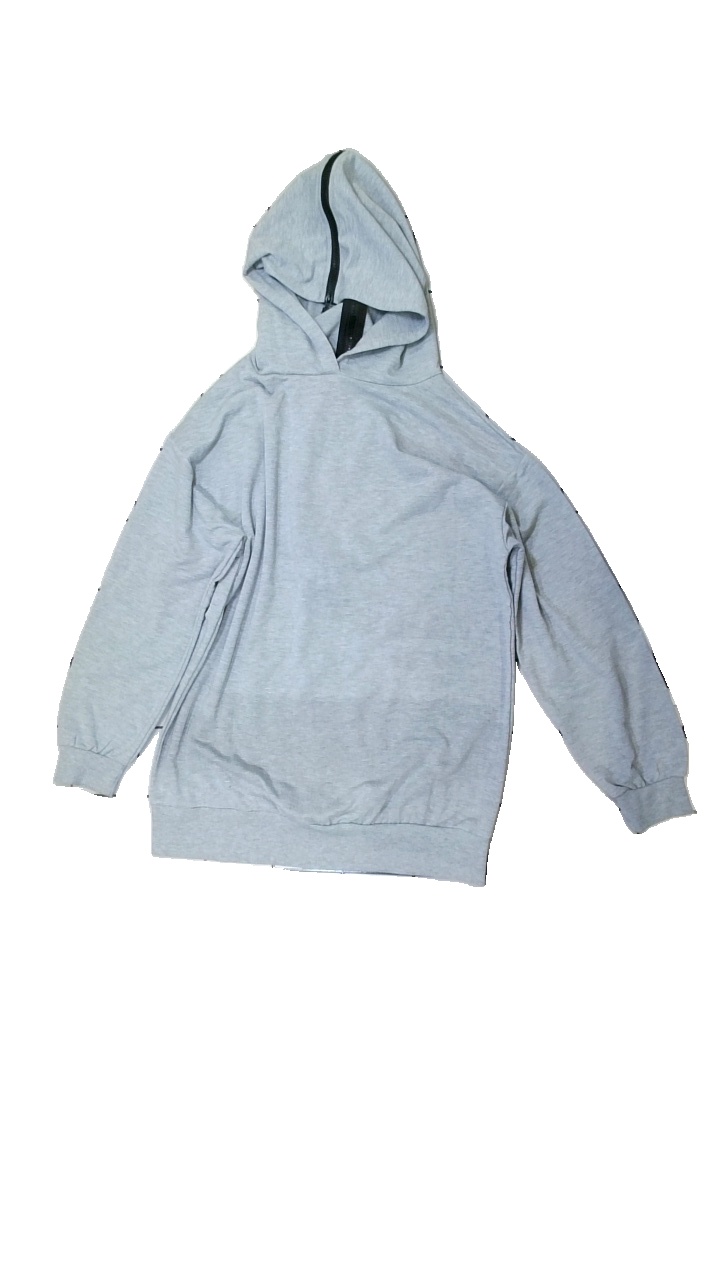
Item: Hoodie (Unisex)
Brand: Missing
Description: hoodie with zipper detail and print
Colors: Grey
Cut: Regular
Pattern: Other
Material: unknown
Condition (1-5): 5
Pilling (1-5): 5
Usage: Reuse
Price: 50-100